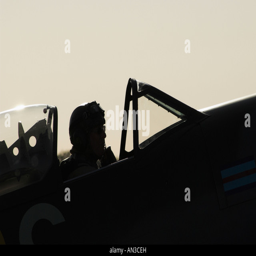
a silhouette of a pilot